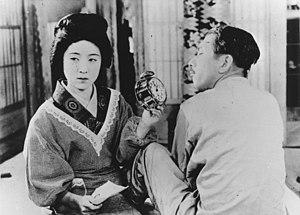
Kinuyo Tanaka et Atsushi Watanabe dans Mon amie et mon épouse (1931) 日本語: 田中 絹代 - 渡辺 篤 - マダムと女房
Heinosuke Gosho
Mon amie et mon épouse est une comédie dramatique japonaise réalisée par Heinosuke Gosho et sortie en 1931.
Kinuyo Tanaka, née à Shimonoseki le 29 novembre 1909 et morte à Tokyo le 21 mars 1977, est une actrice et réalisatrice japonaise.